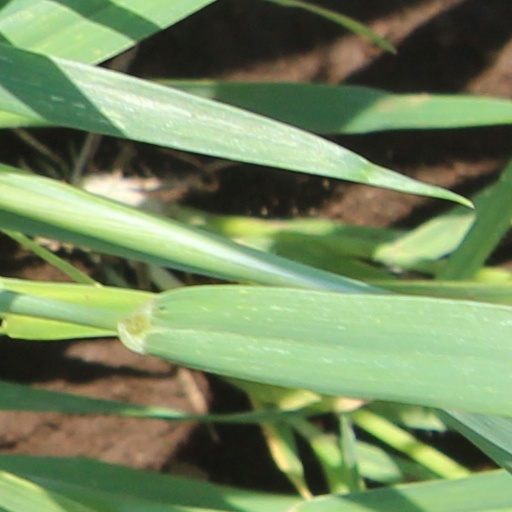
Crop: wheat